Heritage Film Project

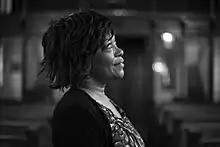
Rita Dove

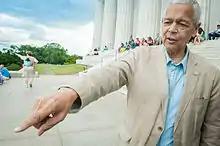
Julian Bond

Heritage Film Project has produced films and a photographic archive on the lives of research and faculty members at the University of Virginia. These films have enjoyed a variety of distribution channels, and the images produced have been included in the permanent collection of the Claude Moore Health Science Library and other archive resources. The collection of films includes interviews with, Teresa A. Sullivan, Jared Loewenstein, Julian Bond, Larry Sabato, Raul Baragiola, Rita Dove, and others. Many of the biographical sketches resulting from these interviews have premiered on PBS affiliates such as WHTJ, are available throughout social media, while public performance rights are licensed through Alexander Street Press. In 2015, in association with the School of Education and Human Development (formerly the Curry School of Education), and the Brown College, Heritage Film Project was awarded a grant in the amount of $85,000.00 to produce Monroe Hill, a one-hour documentary on the life of James Monroe during the period in which he occupied his first farm in Albemarle County.